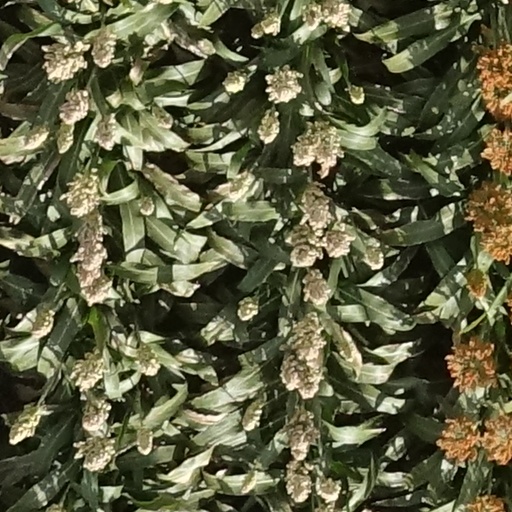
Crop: sorghum